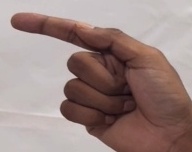
ASL sign: G